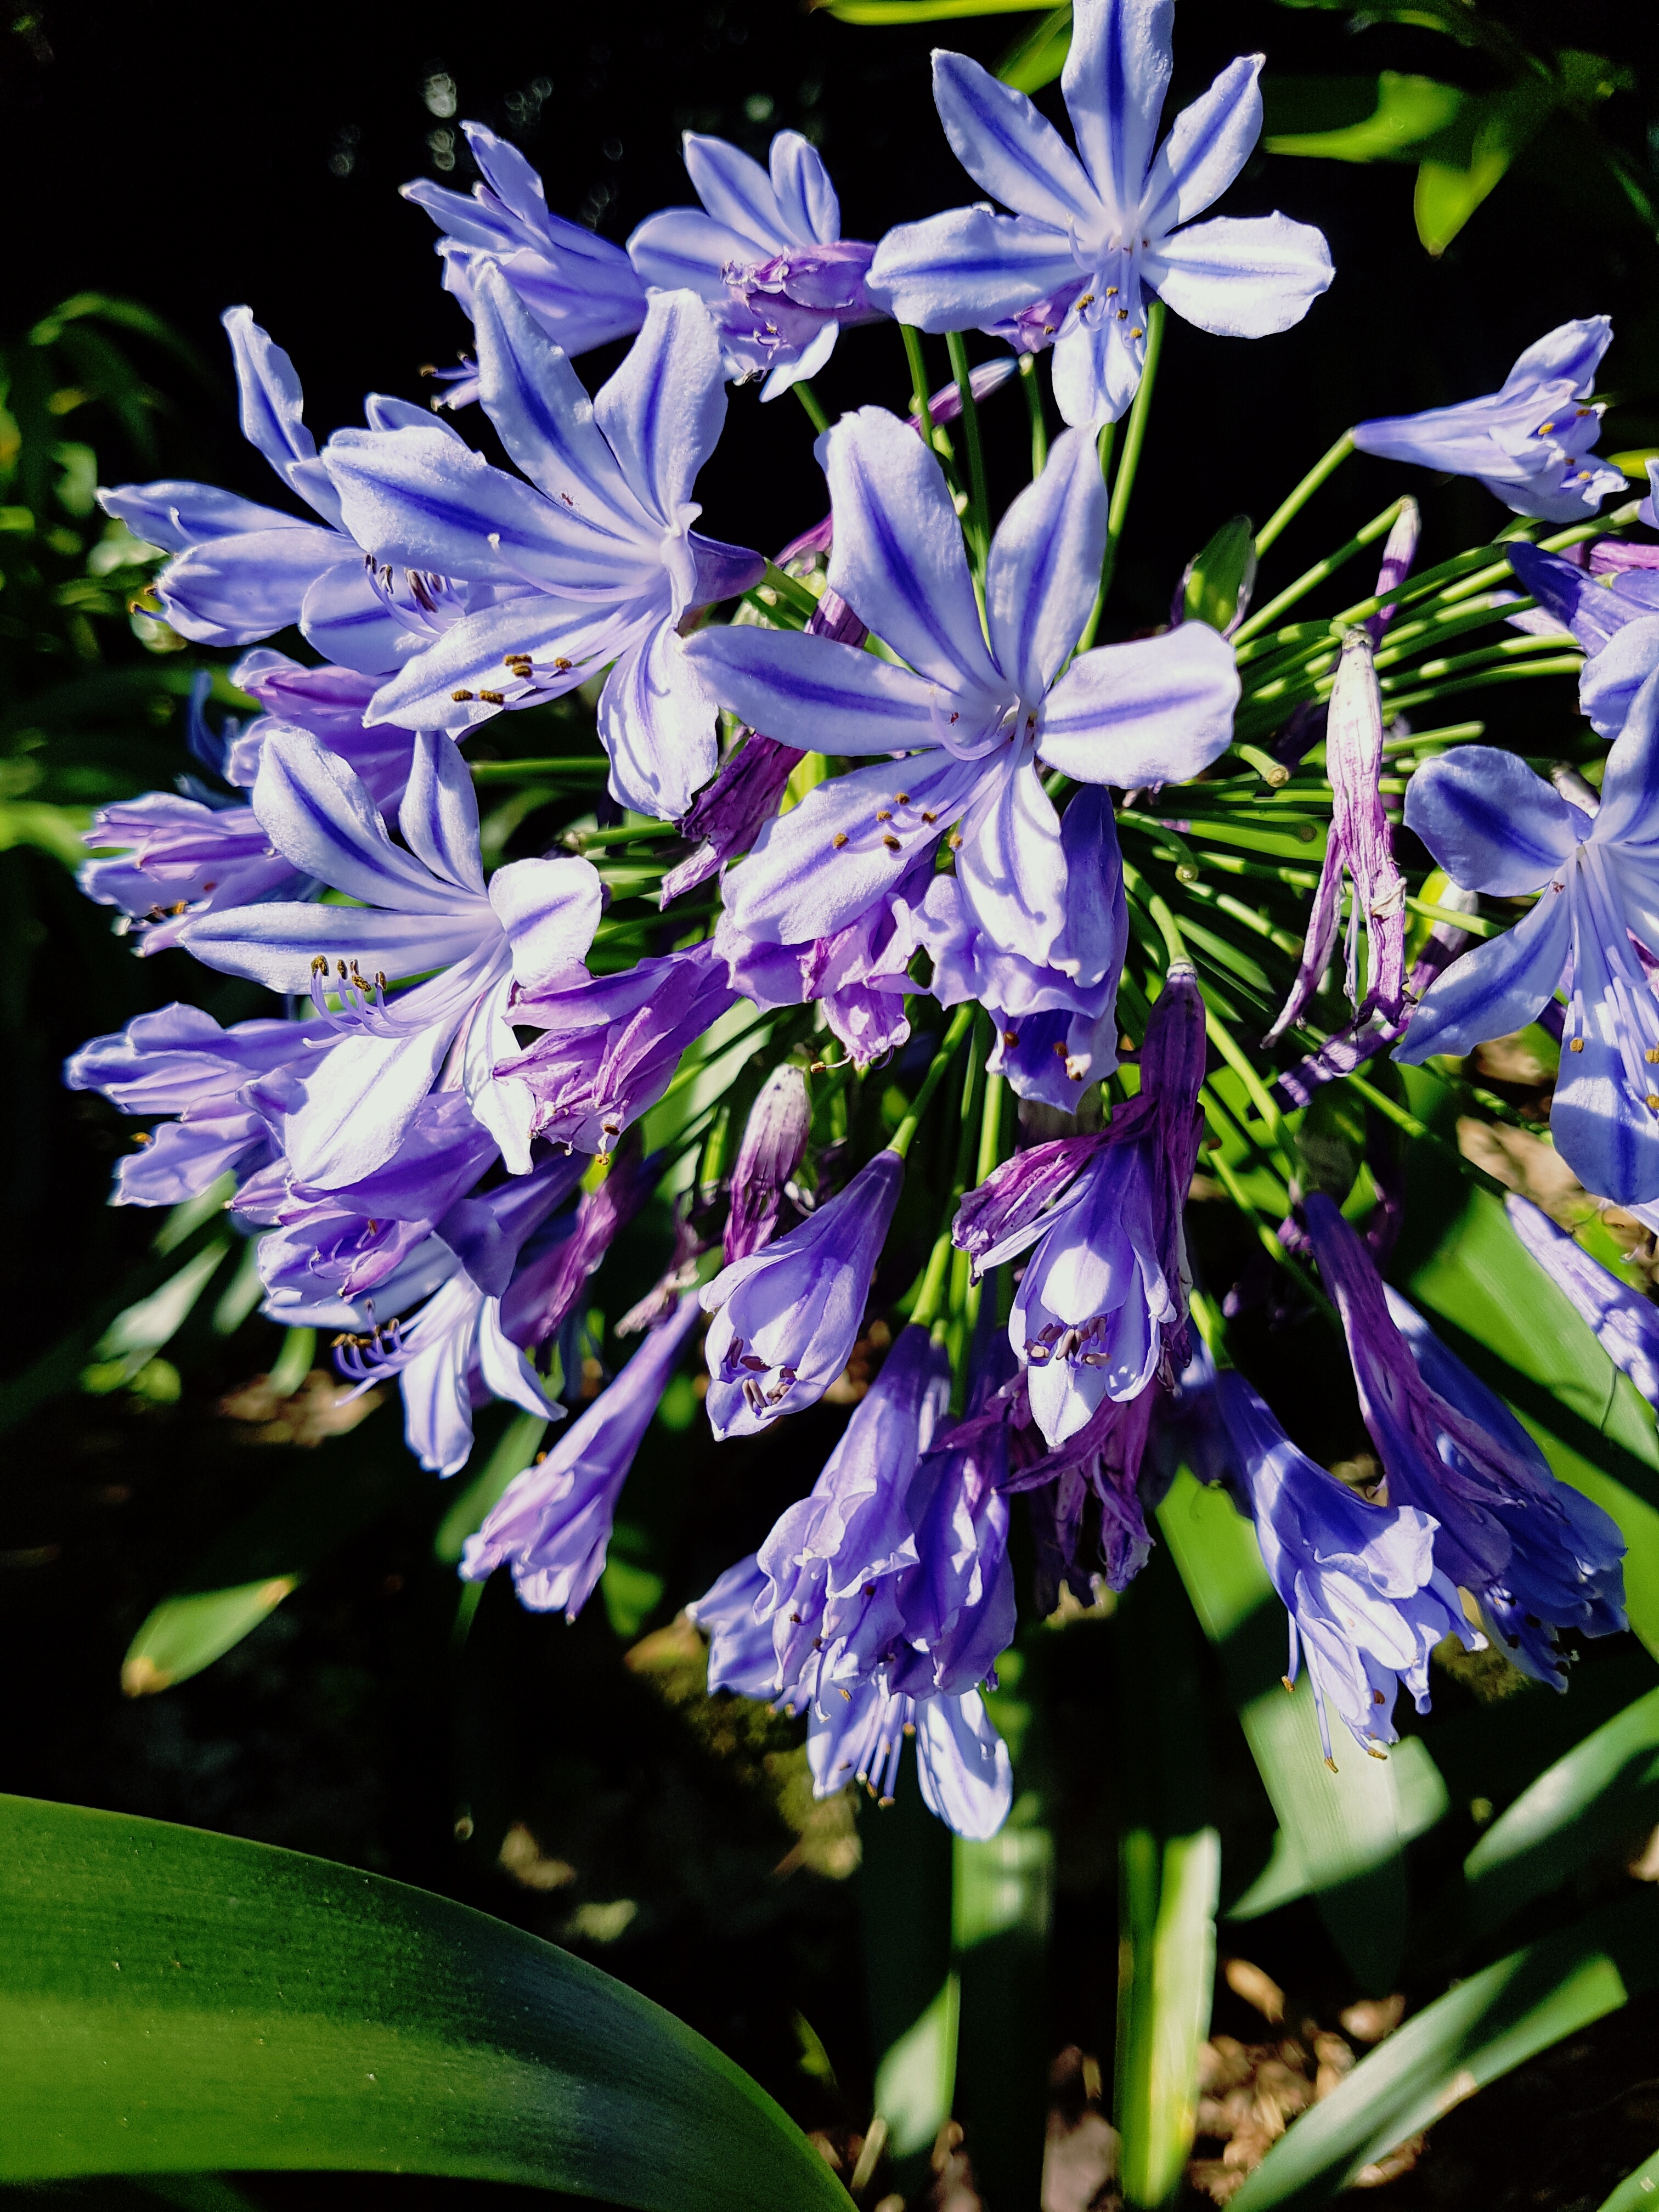
blossom, plant, flower, herb, produce, vegetable, botany, flora, wildflower, scilla, flowering plant, land plant